Joplin tornado

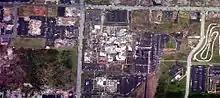
Aerial view of the St. John's Regional Medical Center campus

At 1:30 p.m. CDT (1830 UTC), four hours prior to the tornado, the SPC issued a tornado watch for southwestern Missouri, to remain in effect until 9:00 p.m. CDT. The watch predicted "explosive thunderstorm development," with a "strong tornado or two possible." Thunderstorms began developing between 2:00 and 3:00 p.m. over southeast Kansas. They quickly became severe, and as thunderstorm development continued moving to the east, forecasters became more concerned about imminent tornado development. A tornado warning for the severe thunderstorm west of Joplin that eventually produced the EF5 tornado was first issued at 5:17 p.m. CDT (22:17 UTC), 17 minutes before it touched ground and 19 minutes before it entered the city of Joplin.